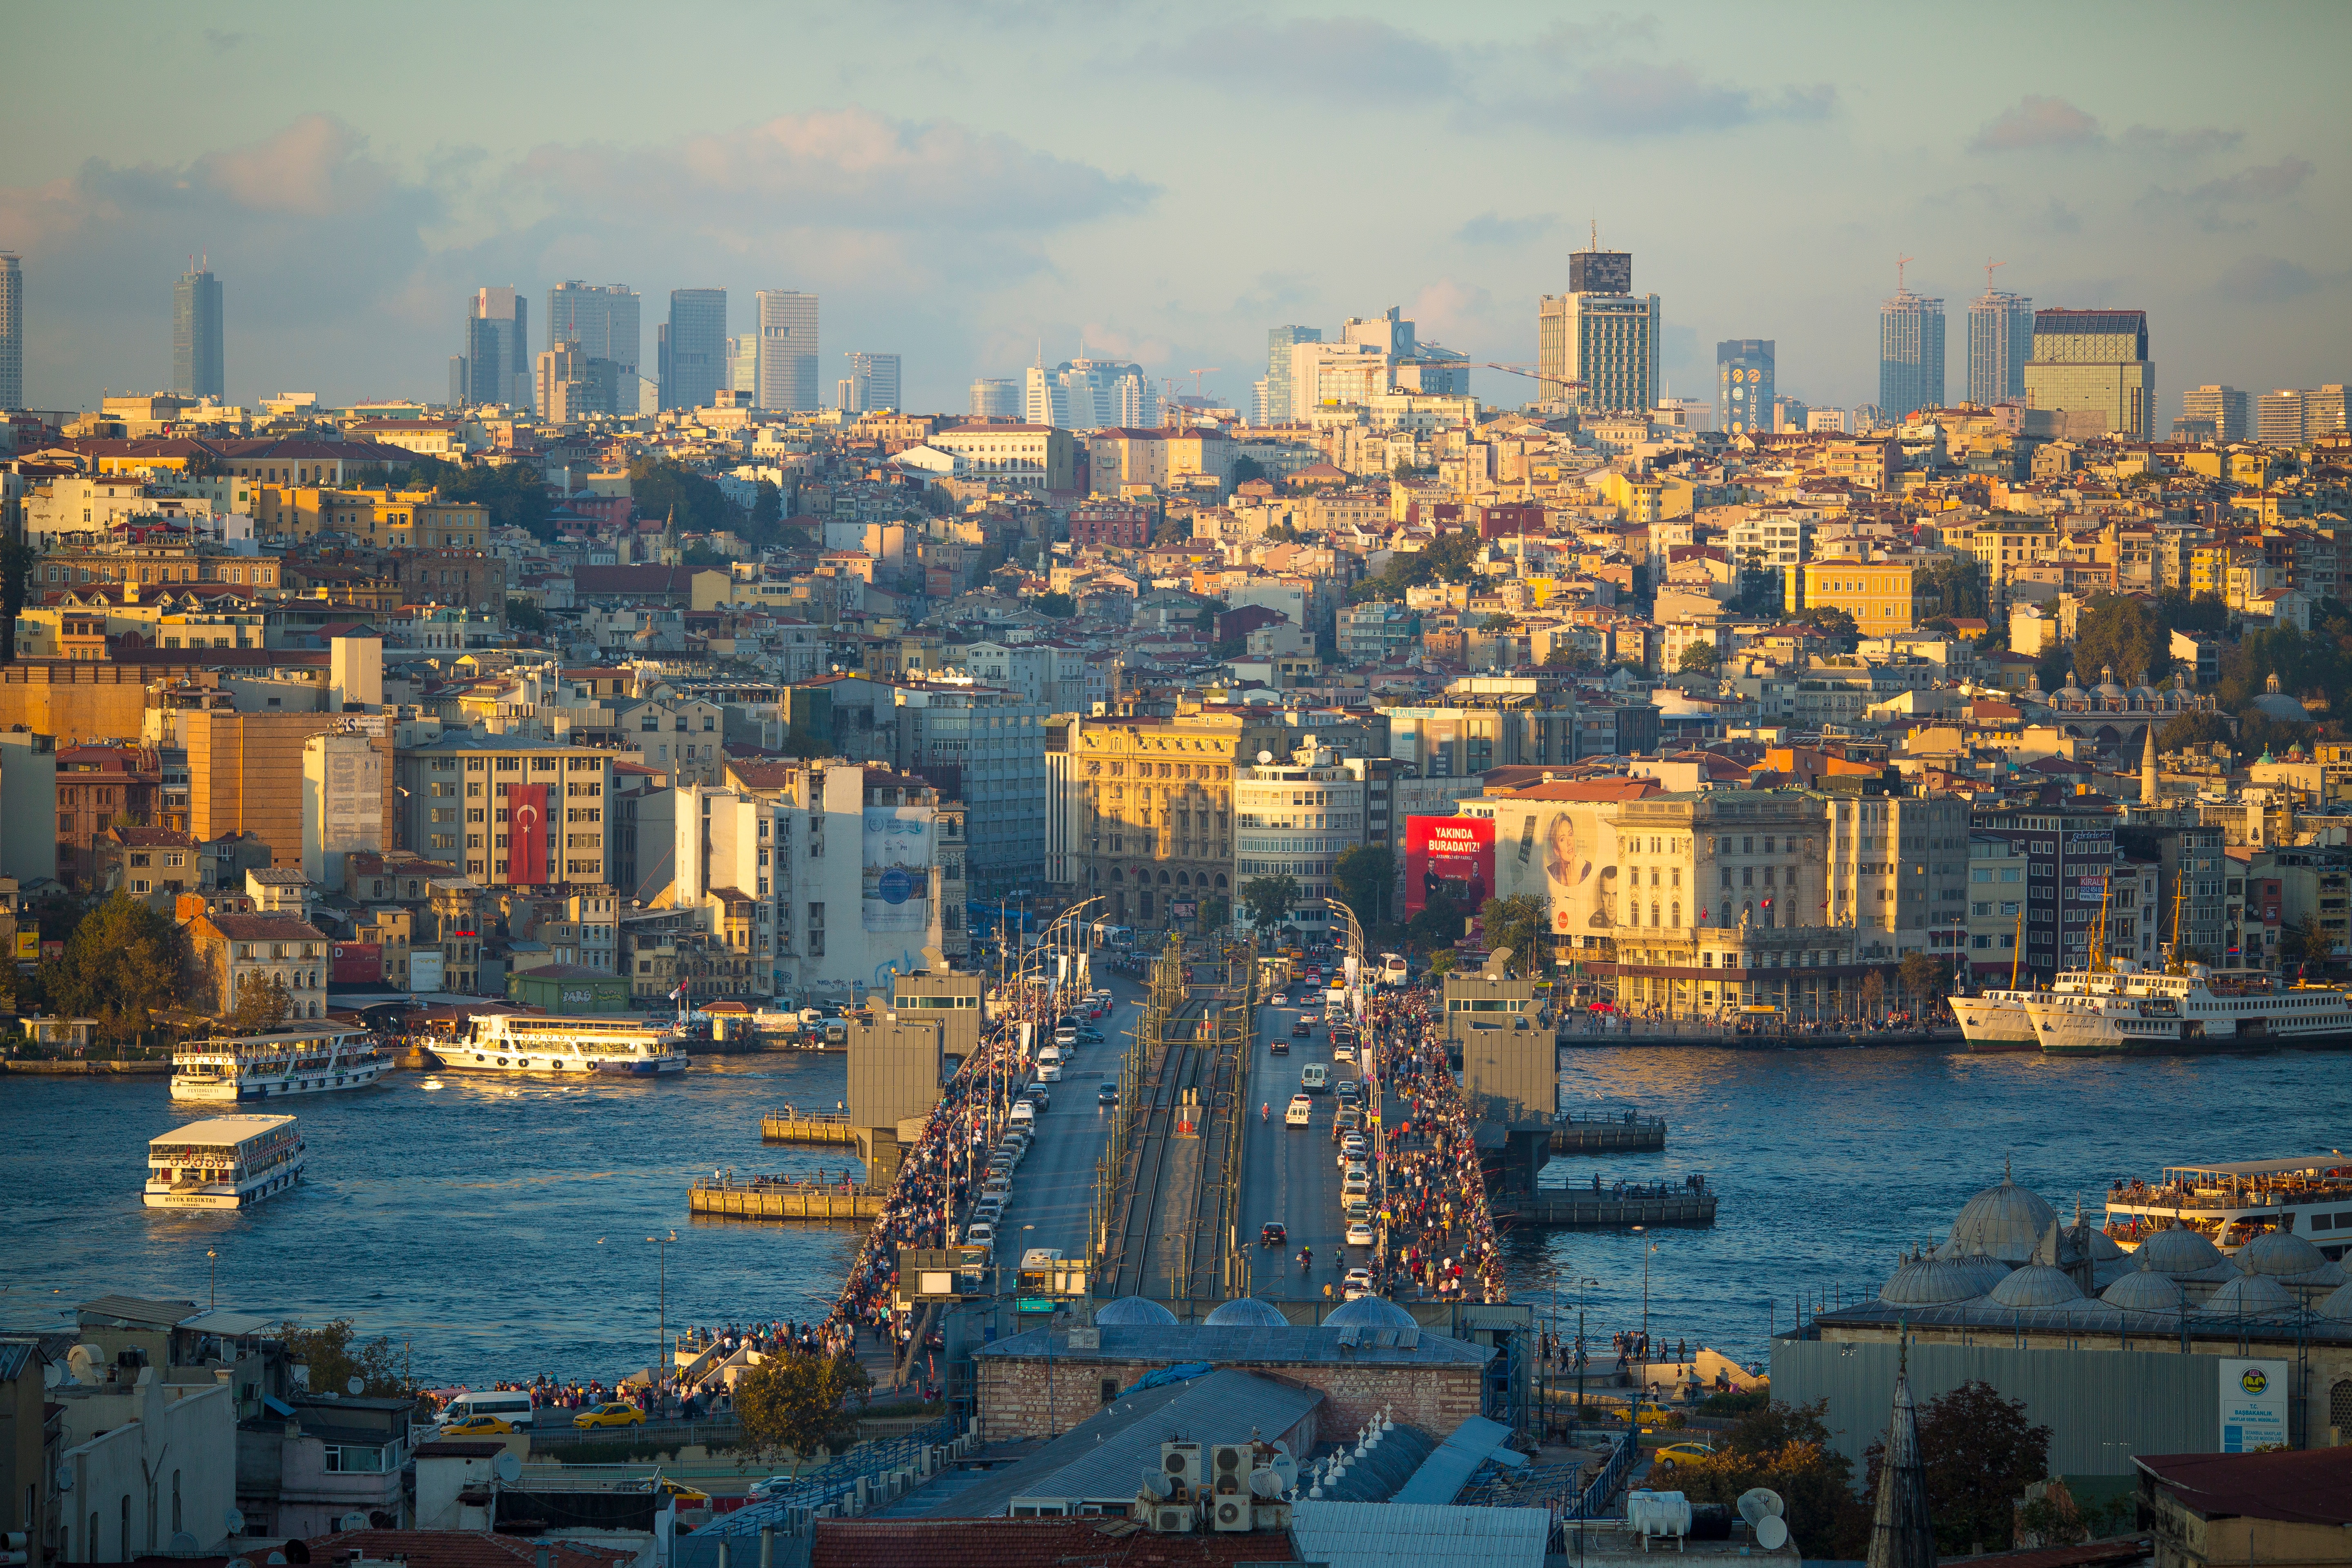
sea, coast, horizon, dock, skyline, town, city, skyscraper, cityscape, downtown, dusk, evening, bay, harbor, port, waterway, metropolis, aerial photography, urban area, geographical feature, human settlement